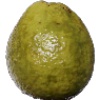
Label: Guava 1